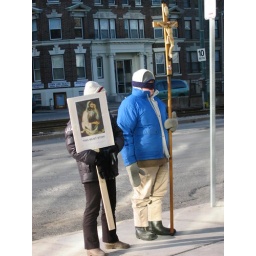
note the little pink plastic fetus taped to the cross under Jesus